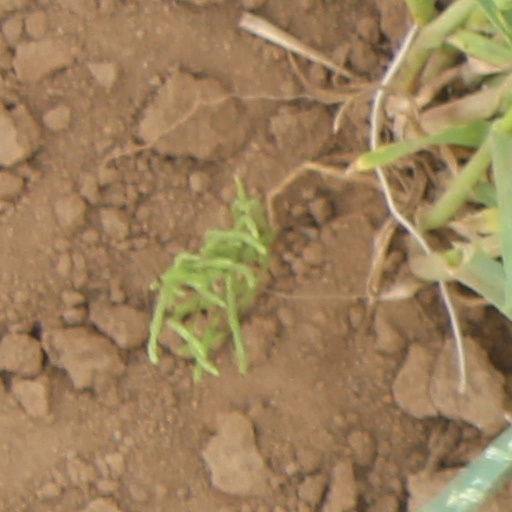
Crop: wheat